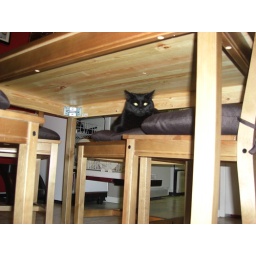
My cats hiding under the dinner table